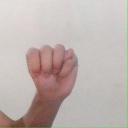
अक्षर: म